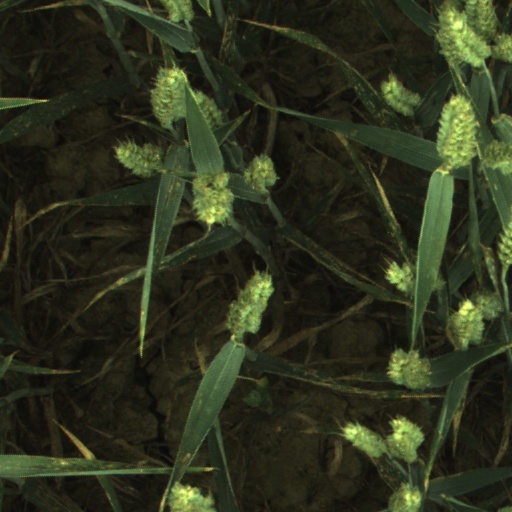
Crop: wheat